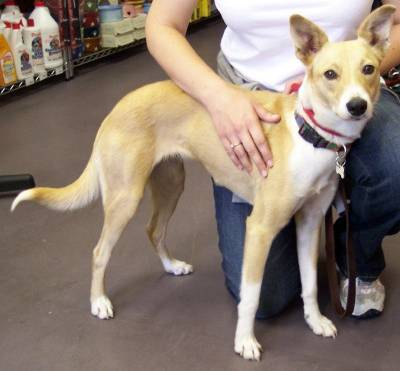
Label: dog